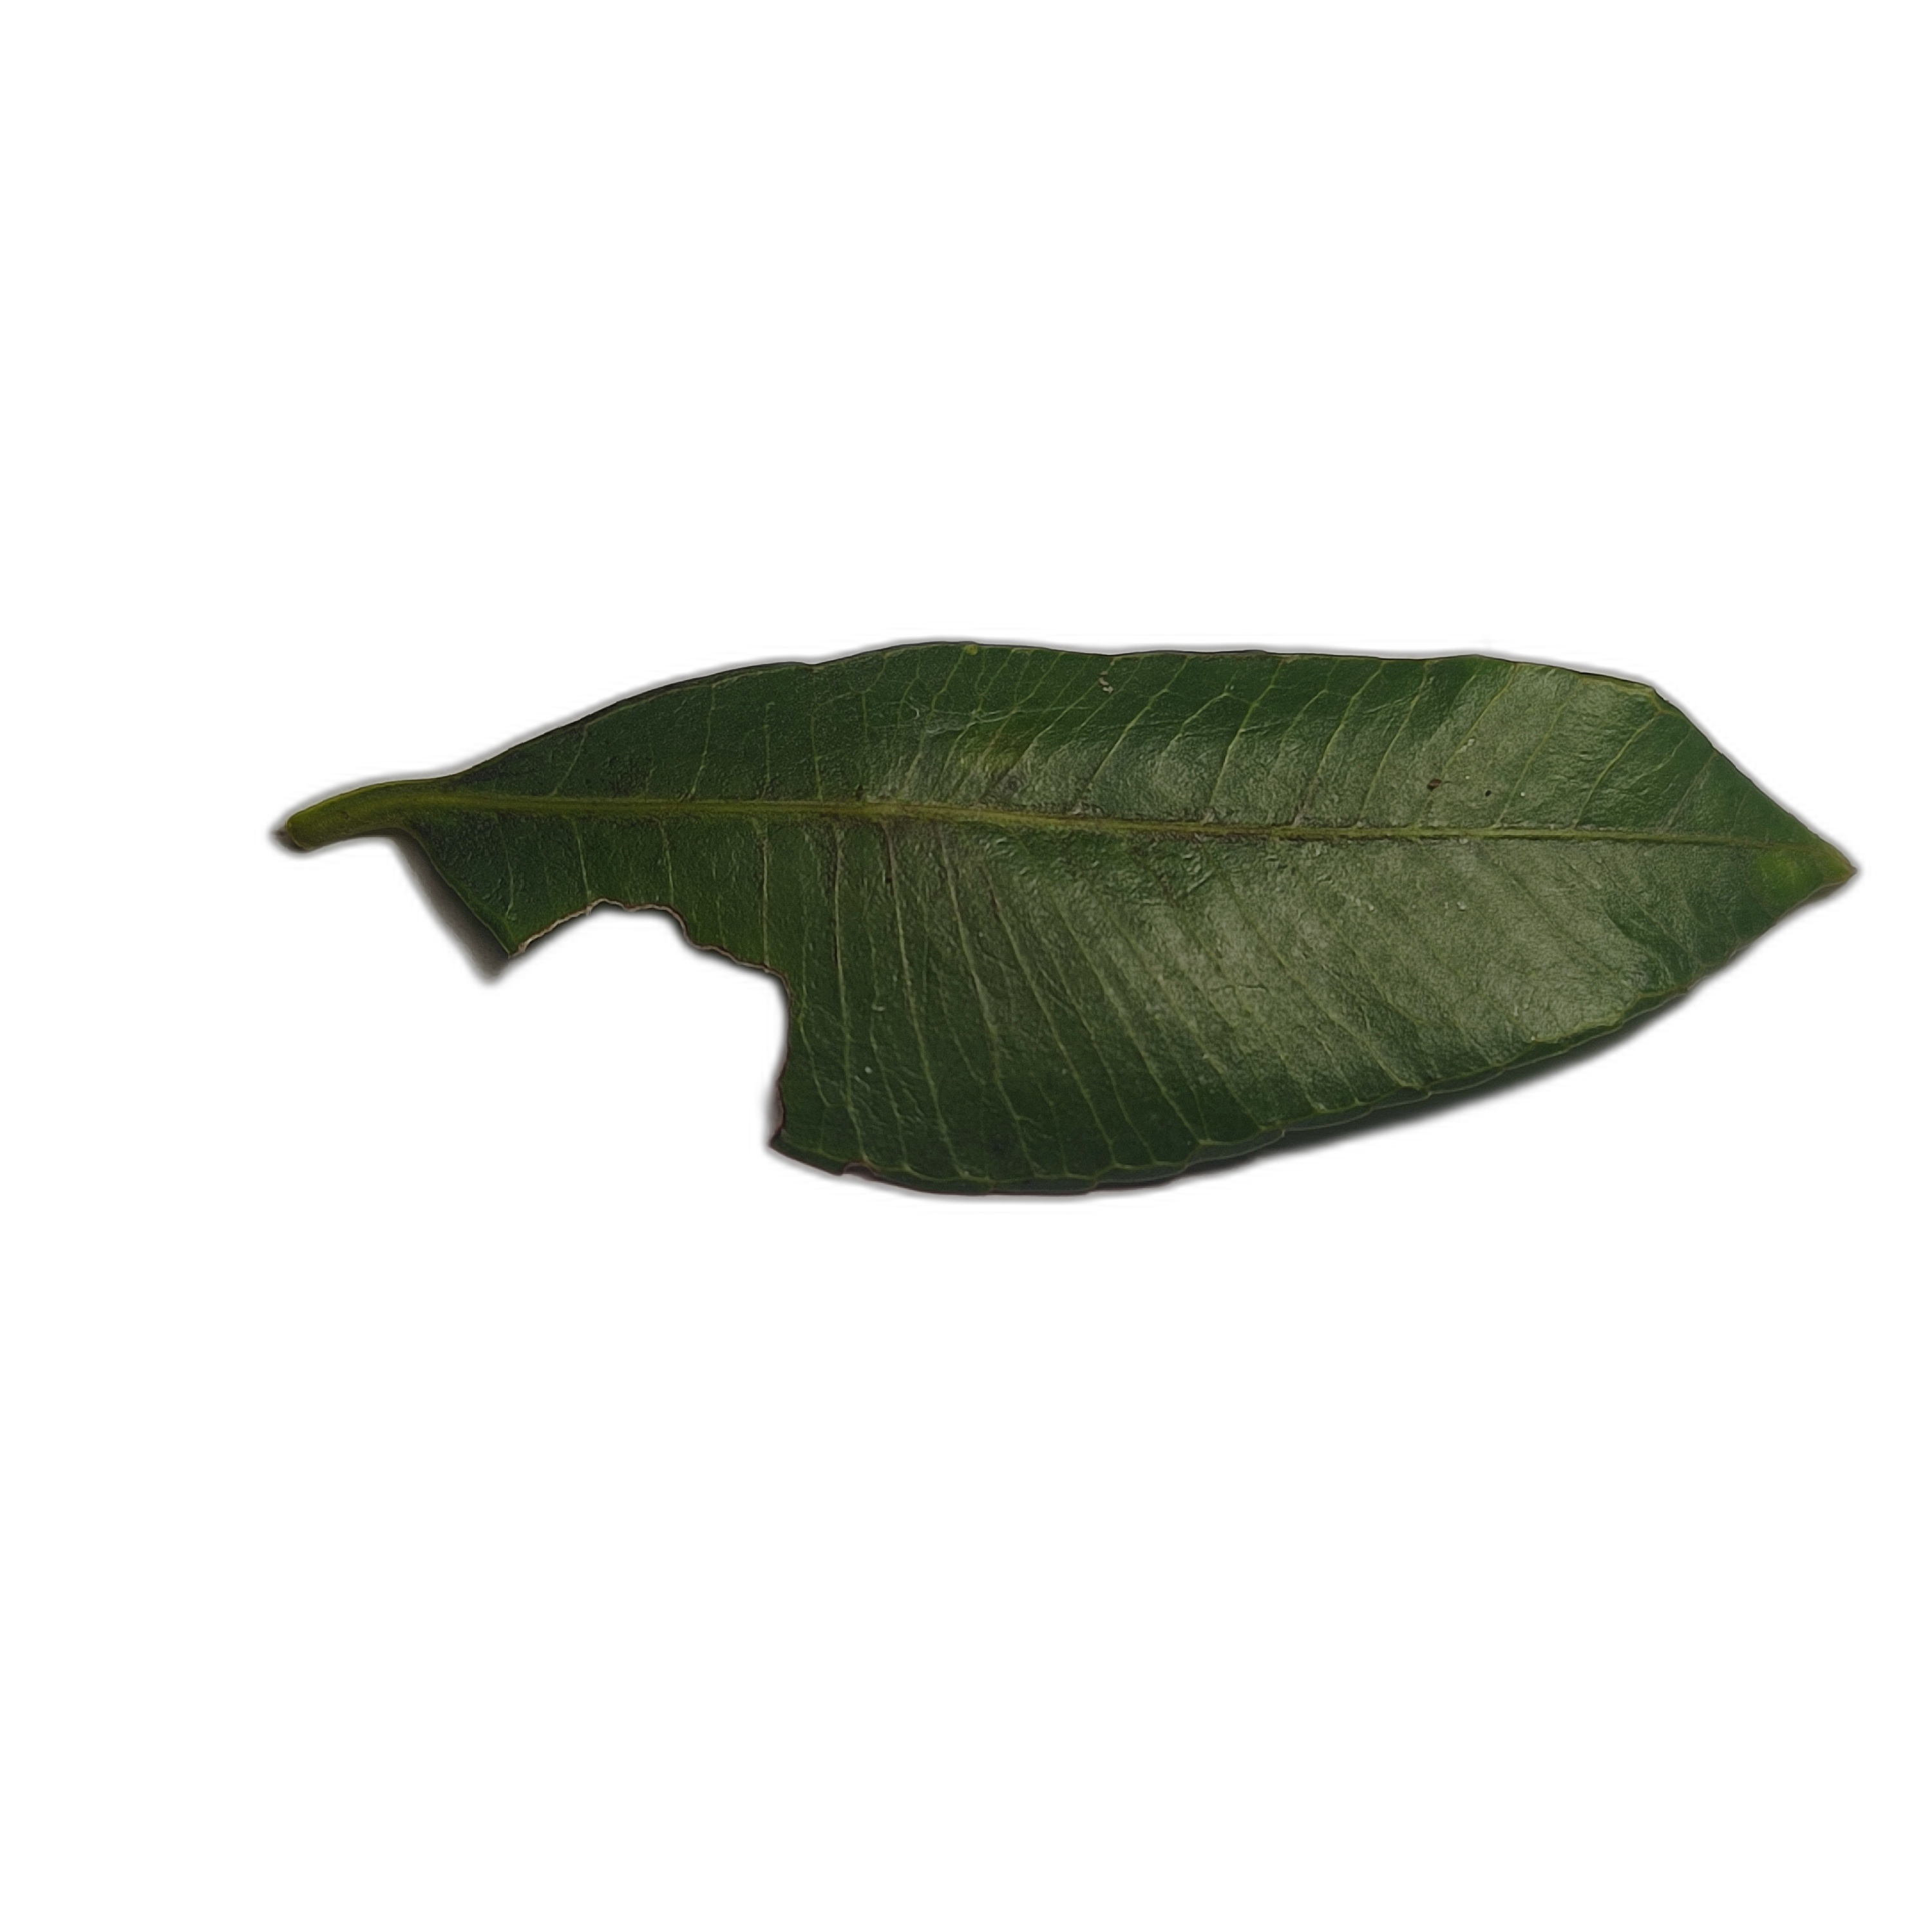
Label: not_healthy